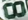
Number: 8